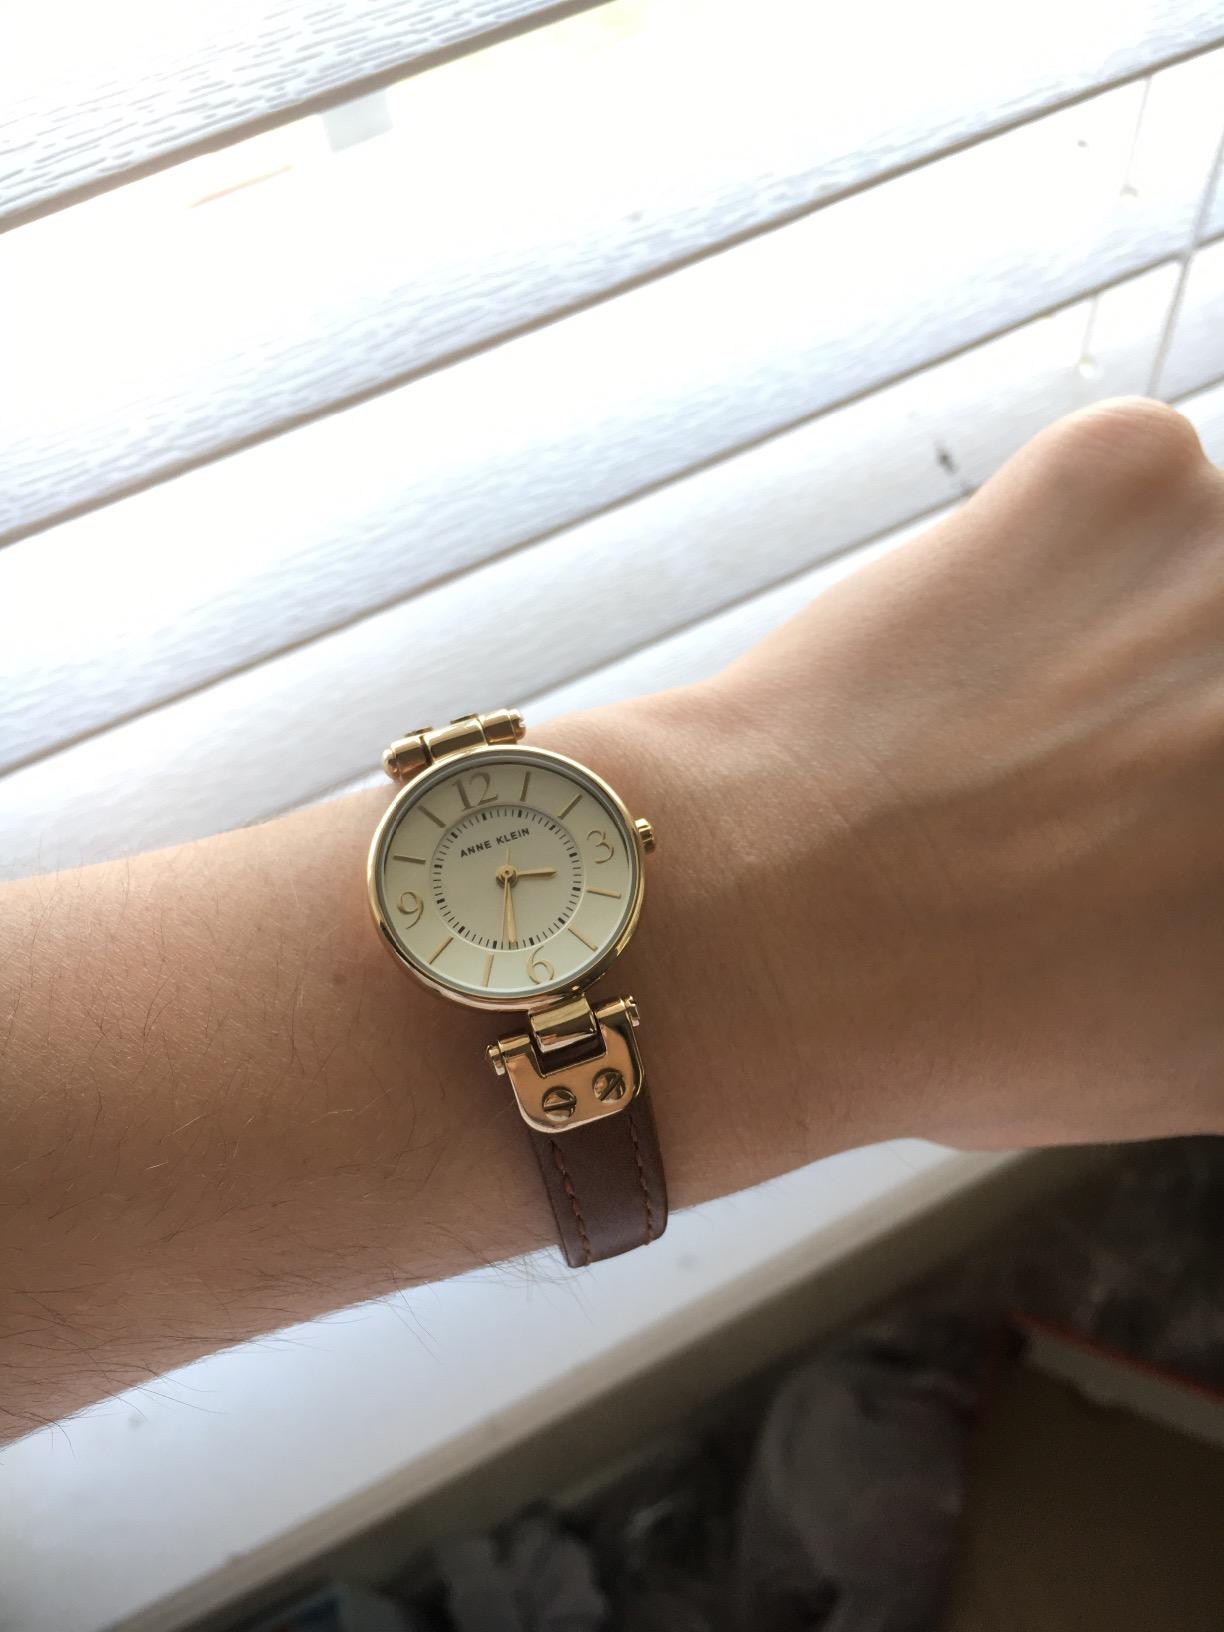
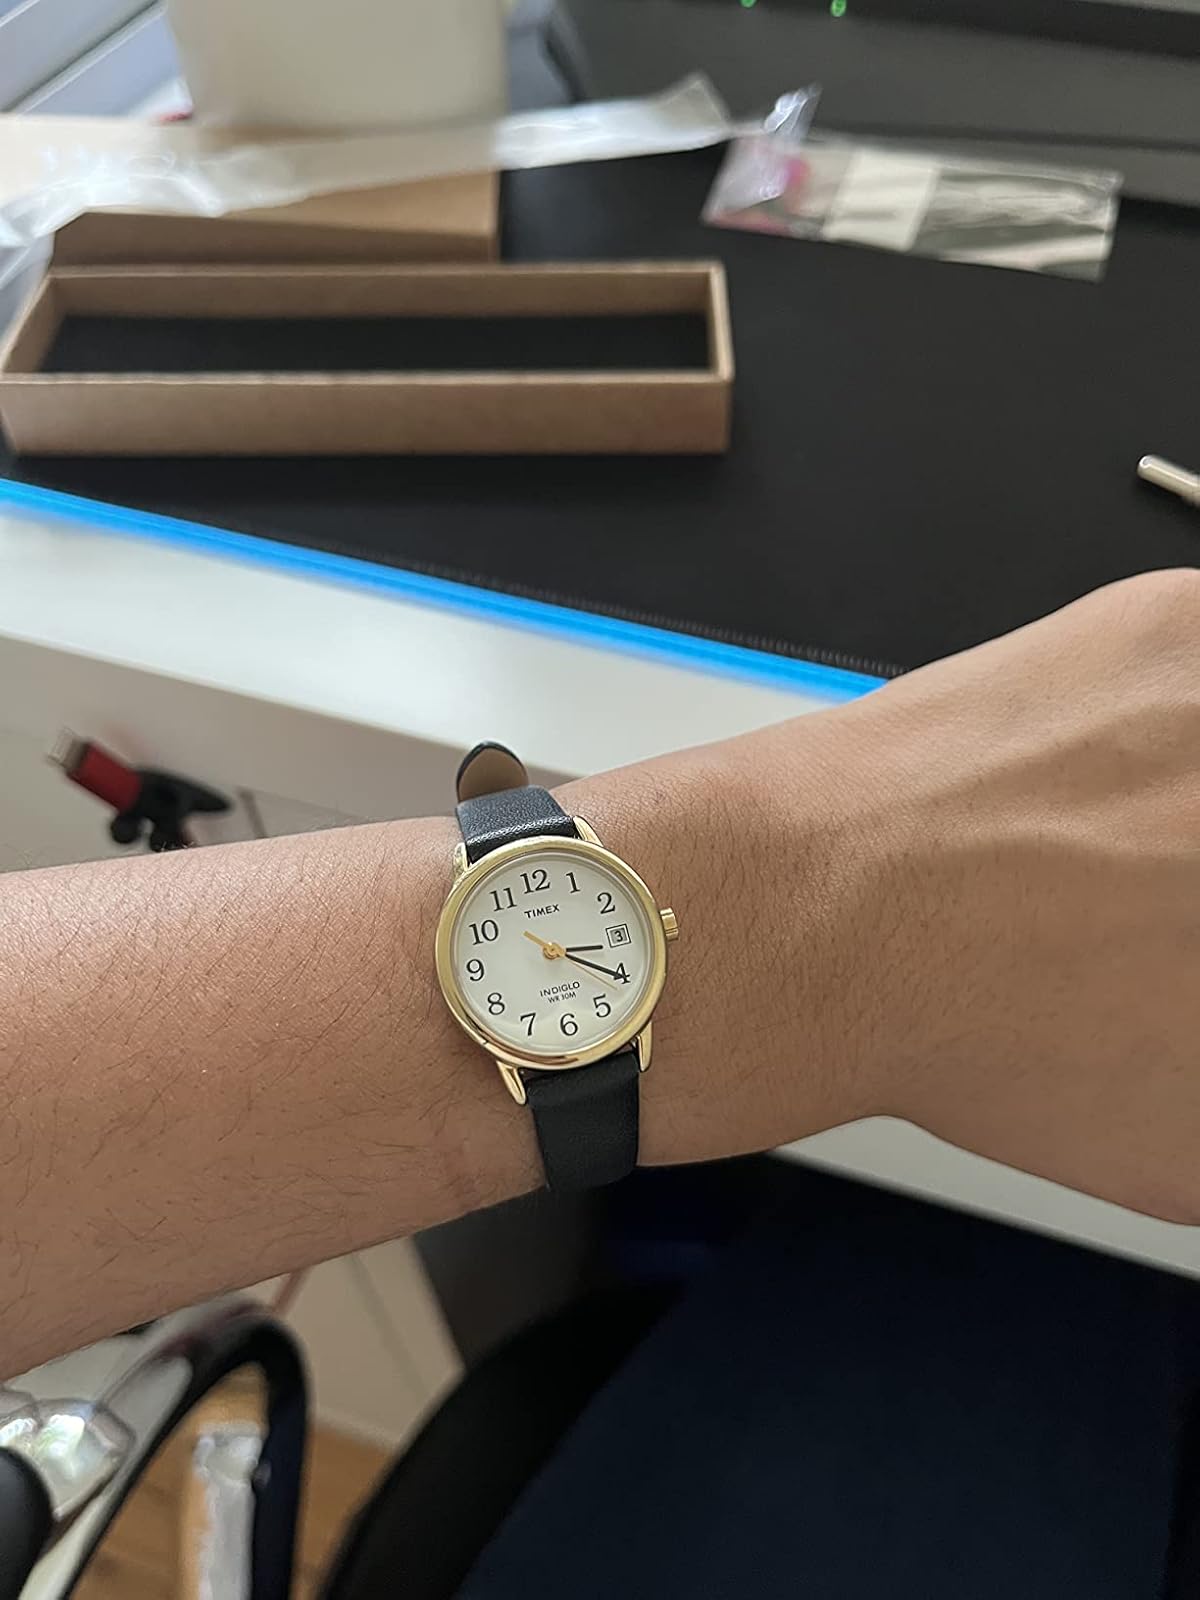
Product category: accessories_watch
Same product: no